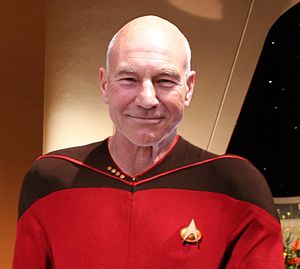
Jean-Luc Picard
Jean-Luc Picard er en fiktiv person i Star Trek-universet og han blev spillet af den britiske skuespiller Patrick Stewart. Picard er kaptajn på USS Enterprise-D og er primært med i serien Star Trek: The Next Generation samt de fire spillefilm Star Trek: Generations, Star Trek: First Contact, Star Trek: Insurrection og Star Trek: Nemesis. I de sidste tre er han kaptajn for det nye USS Enterprise-E. Han har også en enkelt gæsteoptræden i første afsnit af serien Star Trek: Deep Space Nine.